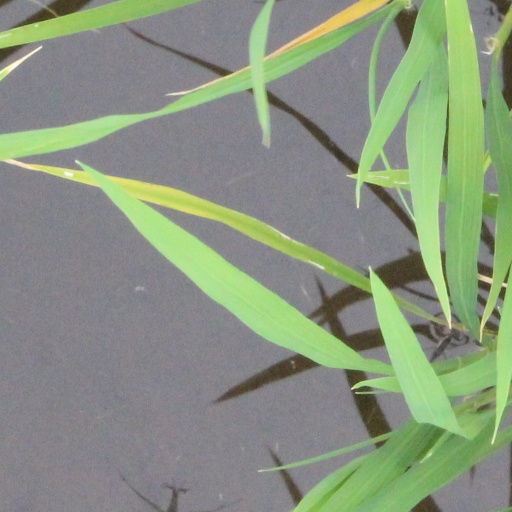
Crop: rice